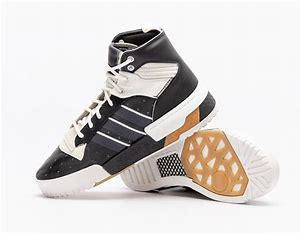
Brand: adidas
Model: Rivalry Rm Skate